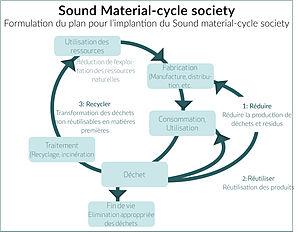
Schéma du Sound material-cycle society
L'économie circulaire est un nouveau modèle économique à vision systémique. Les notions d'économie verte, d’économie de l'usage ou de l'économie de la fonctionnalité, de l'économie de la performance et de l'écologie industrielle font partie de l'économie circulaire.